Andrew W. Mellon Auditorium

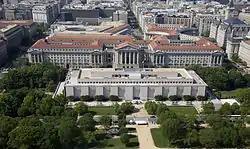
Aerial view of the Andrew W. Mellon Auditorium, among other buildings, in the Federal Triangle. The National Museum of American History is in the foreground.

San Francisco-based American architect Arthur Brown, Jr. designed the auditorium as well as the two buildings adjacent to it. The architectural style of the building is Neoclassical, as are all the buildings in the Federal Triangle development. The portico of the Auditorium provides the motif for the two buildings which are on either side of it. Six Doric columns form the auditorium's portico. Over the portico is a pediment titled "Columbia", by Edgar Walter. The sculpture on the pediment depicts Columbia (the feminine personification of the United States) seated on a throne-like chair, an eagle on her right, a nude youth on her left, and the rays of the sun spreading out behind her. Behind the portico, a second pediment sits over an archway which leads to the colonnade. This sculpture, by Edmond Romulus Amateis, depicts George Washington at the Battle of Trenton. The interior is in the Beaux Arts style. The interior lighting was designed by Brown, and consists of brass and aluminum chandeliers overhead and aluminum and gold leaf bracket lamps on the walls. The ceiling was originally painted blue.